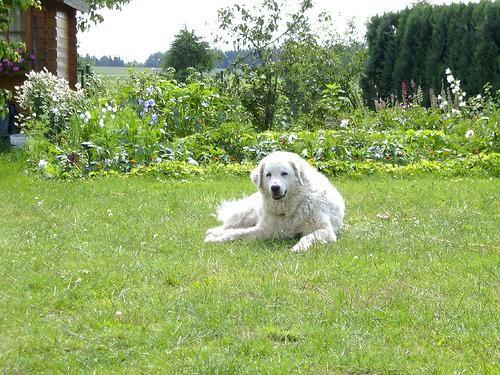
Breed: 223-n000067-kuvasz